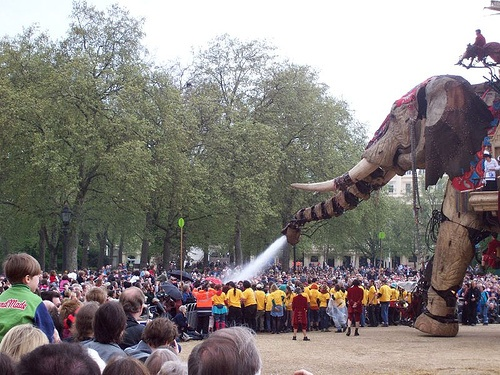
A large elephant spraying water on a crowd of people.
a large crowd of people around a large elephant
A large, decorated elephant is praying water into a crowd of people.
A large elephant sprays water into the crowd.
The huge wooden elephant sculpture is spraying water from its trunk into the crowds of onlookers.